Devonport railway station

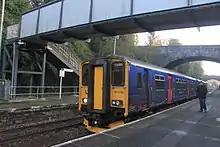
A train to Penzance

Devonport is served by Tamar Valley Line services from to , and also by certain trains on the Cornish Main Line to and from , some of which continue eastwards beyond Plymouth towards or London Paddington.